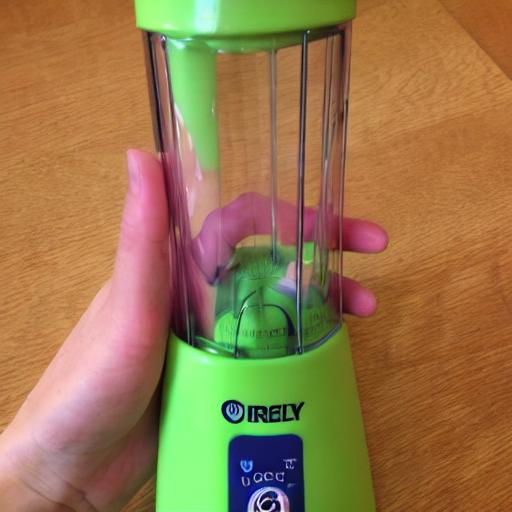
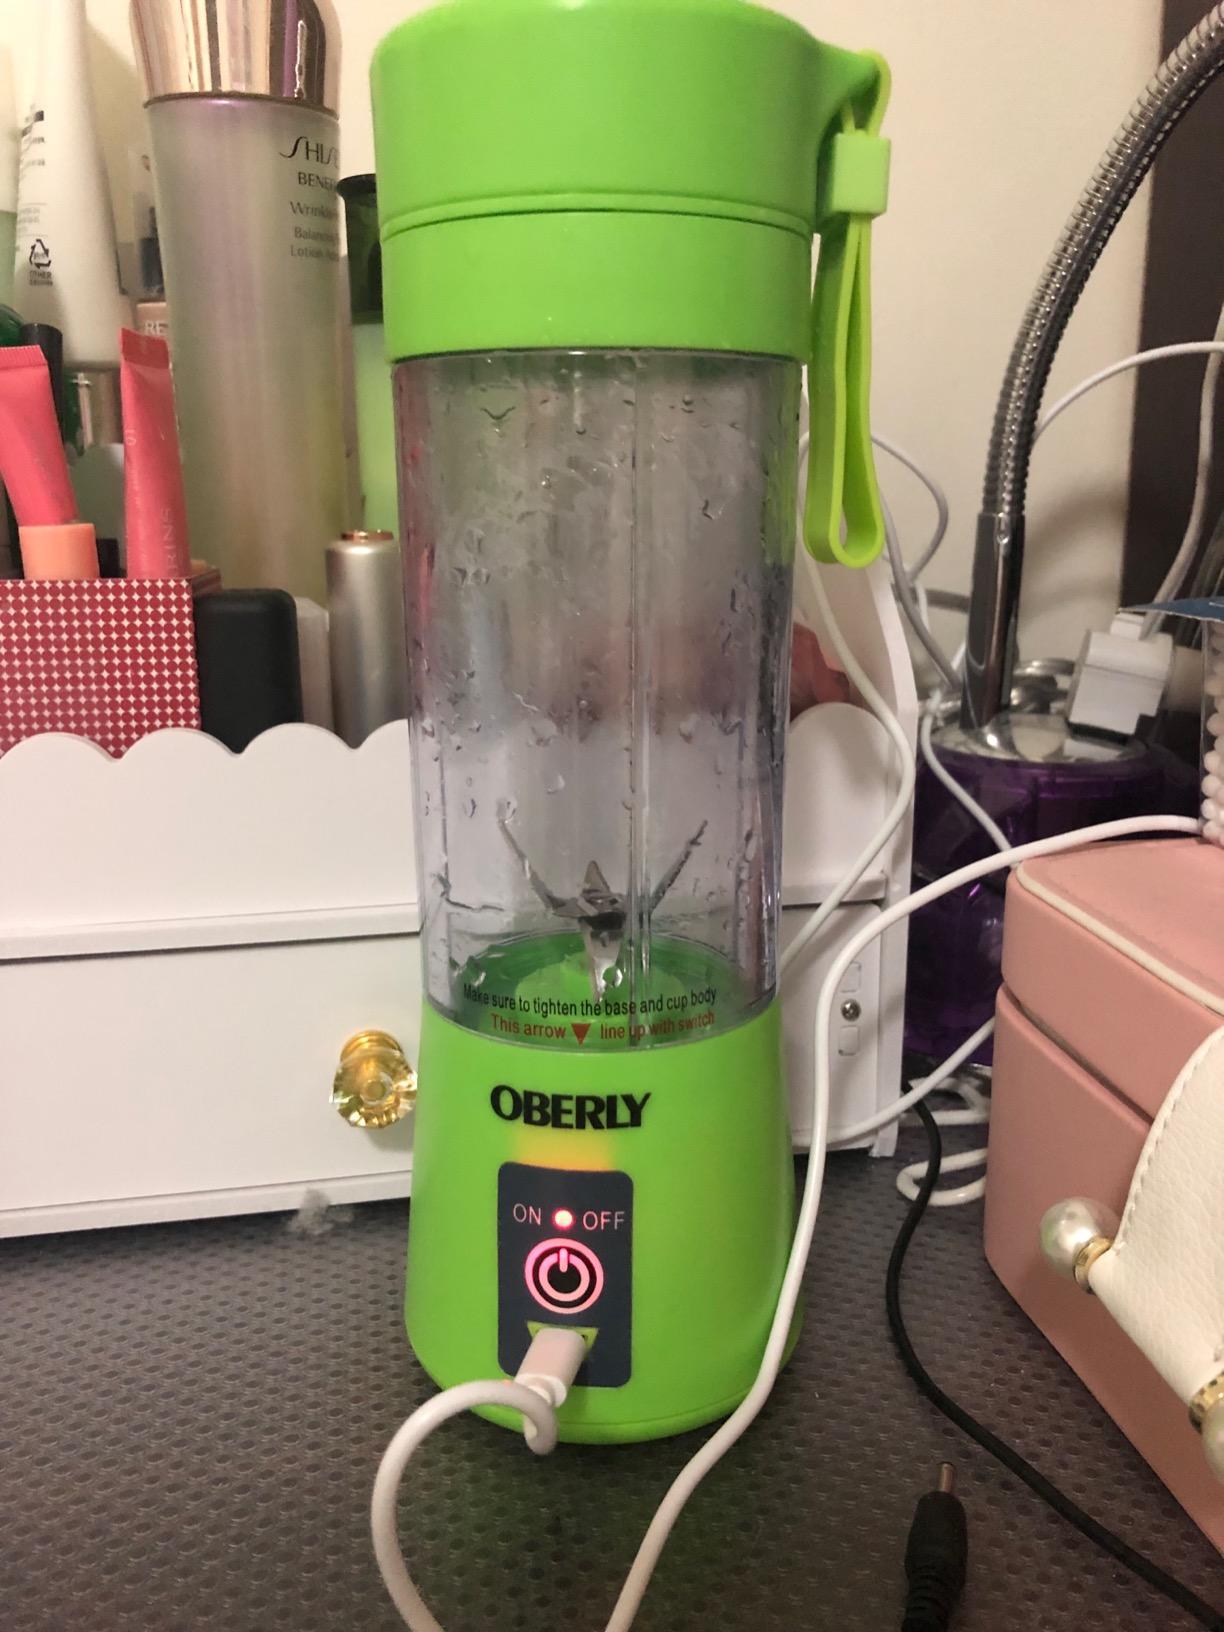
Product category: items_blender
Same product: no